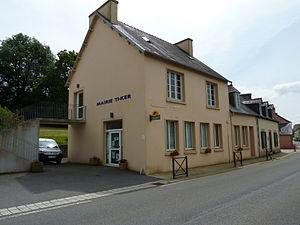
Lannédern: la mairie-poste
Lannédern [lanedɛʁn] est une commune du département du Finistère, dans la région Bretagne, en France. Elle est située au sud des Monts d'Arrée, du Yeun Elez et du lac réservoir de Saint-Michel.